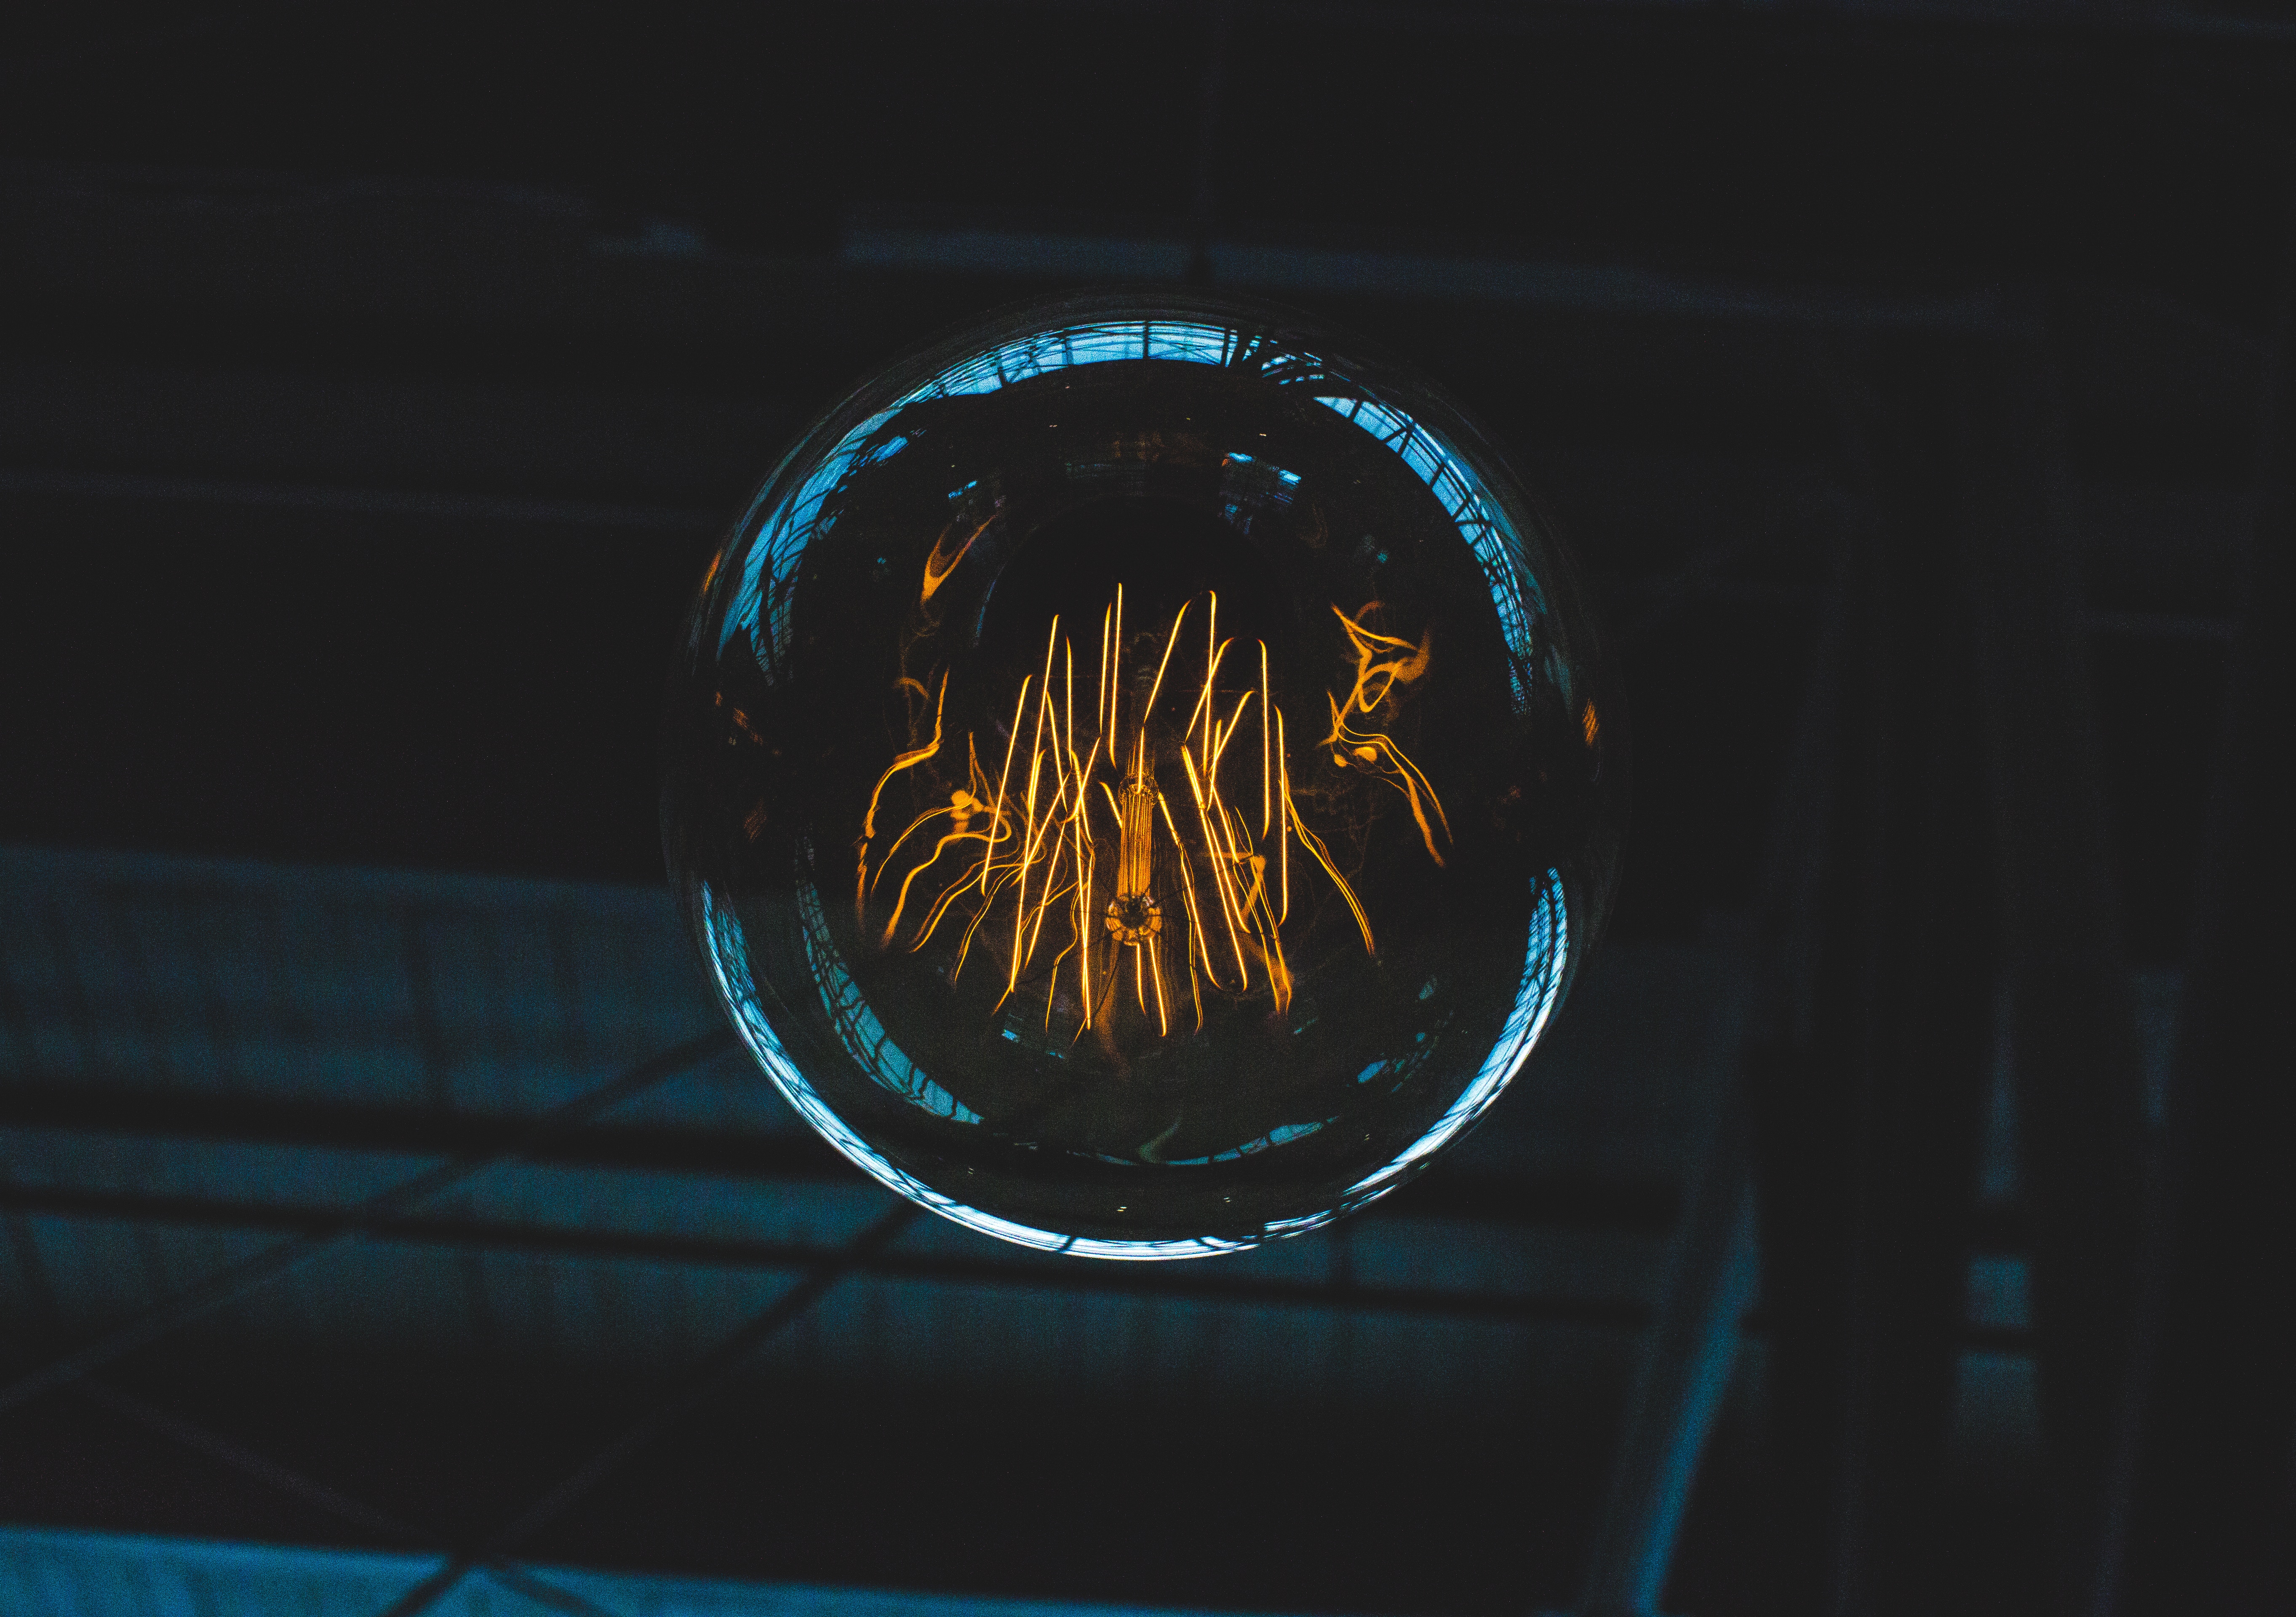
light, night, darkness, circle, world, sphere, graphics, macro photography, organism, computer wallpaper